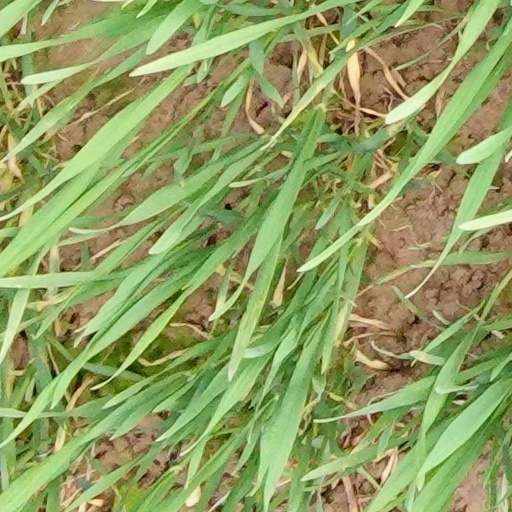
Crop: wheat